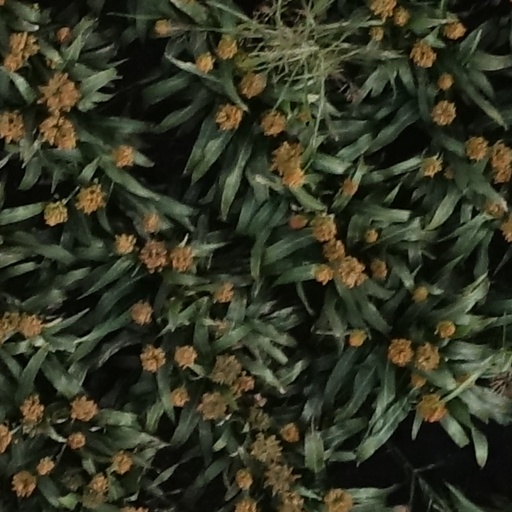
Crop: sorghum